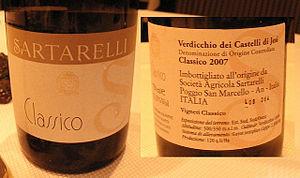
Bouteille de Verdicchio dei Castelli di Jesi Classico
Le Verdicchio dei Castelli di Jesi classico est un vin blanc italien de la région Marches doté d'une appellation DOC depuis le 11 août 1968. Seuls ont droit à la DOC les vins blancs récoltés à l'intérieur de l'aire de production définie par le décret.